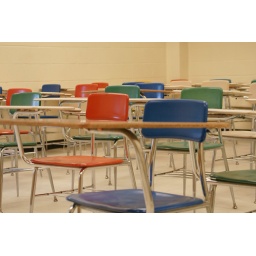
colorful desks in a North Carolina Central University classroom (Durham, NC 2009)